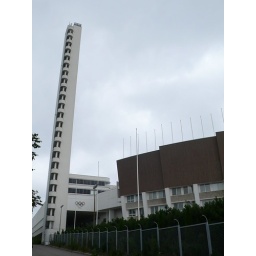
Helsinki - Olympia Staduim Tower (I stayed in the brown building on the right)